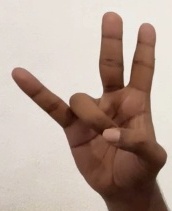
ASL sign: 7